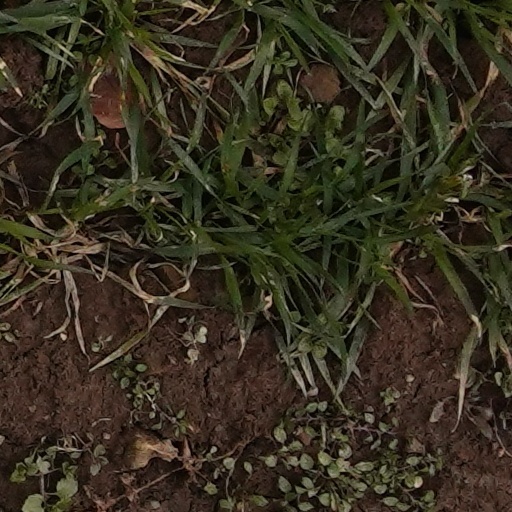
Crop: wheat